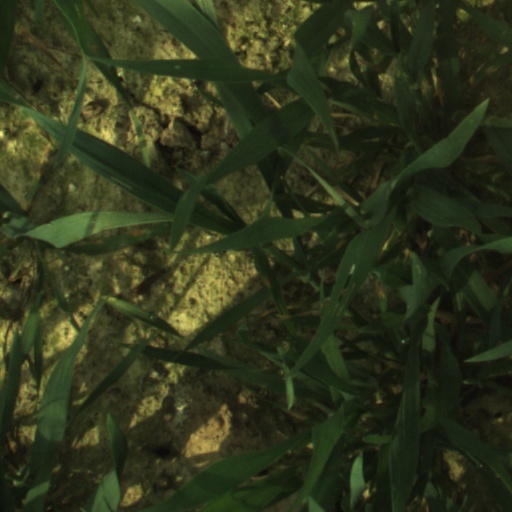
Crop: wheat